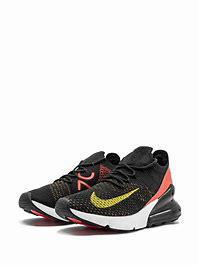
Brand: Nike
Model: Air Max 270 Flyknit